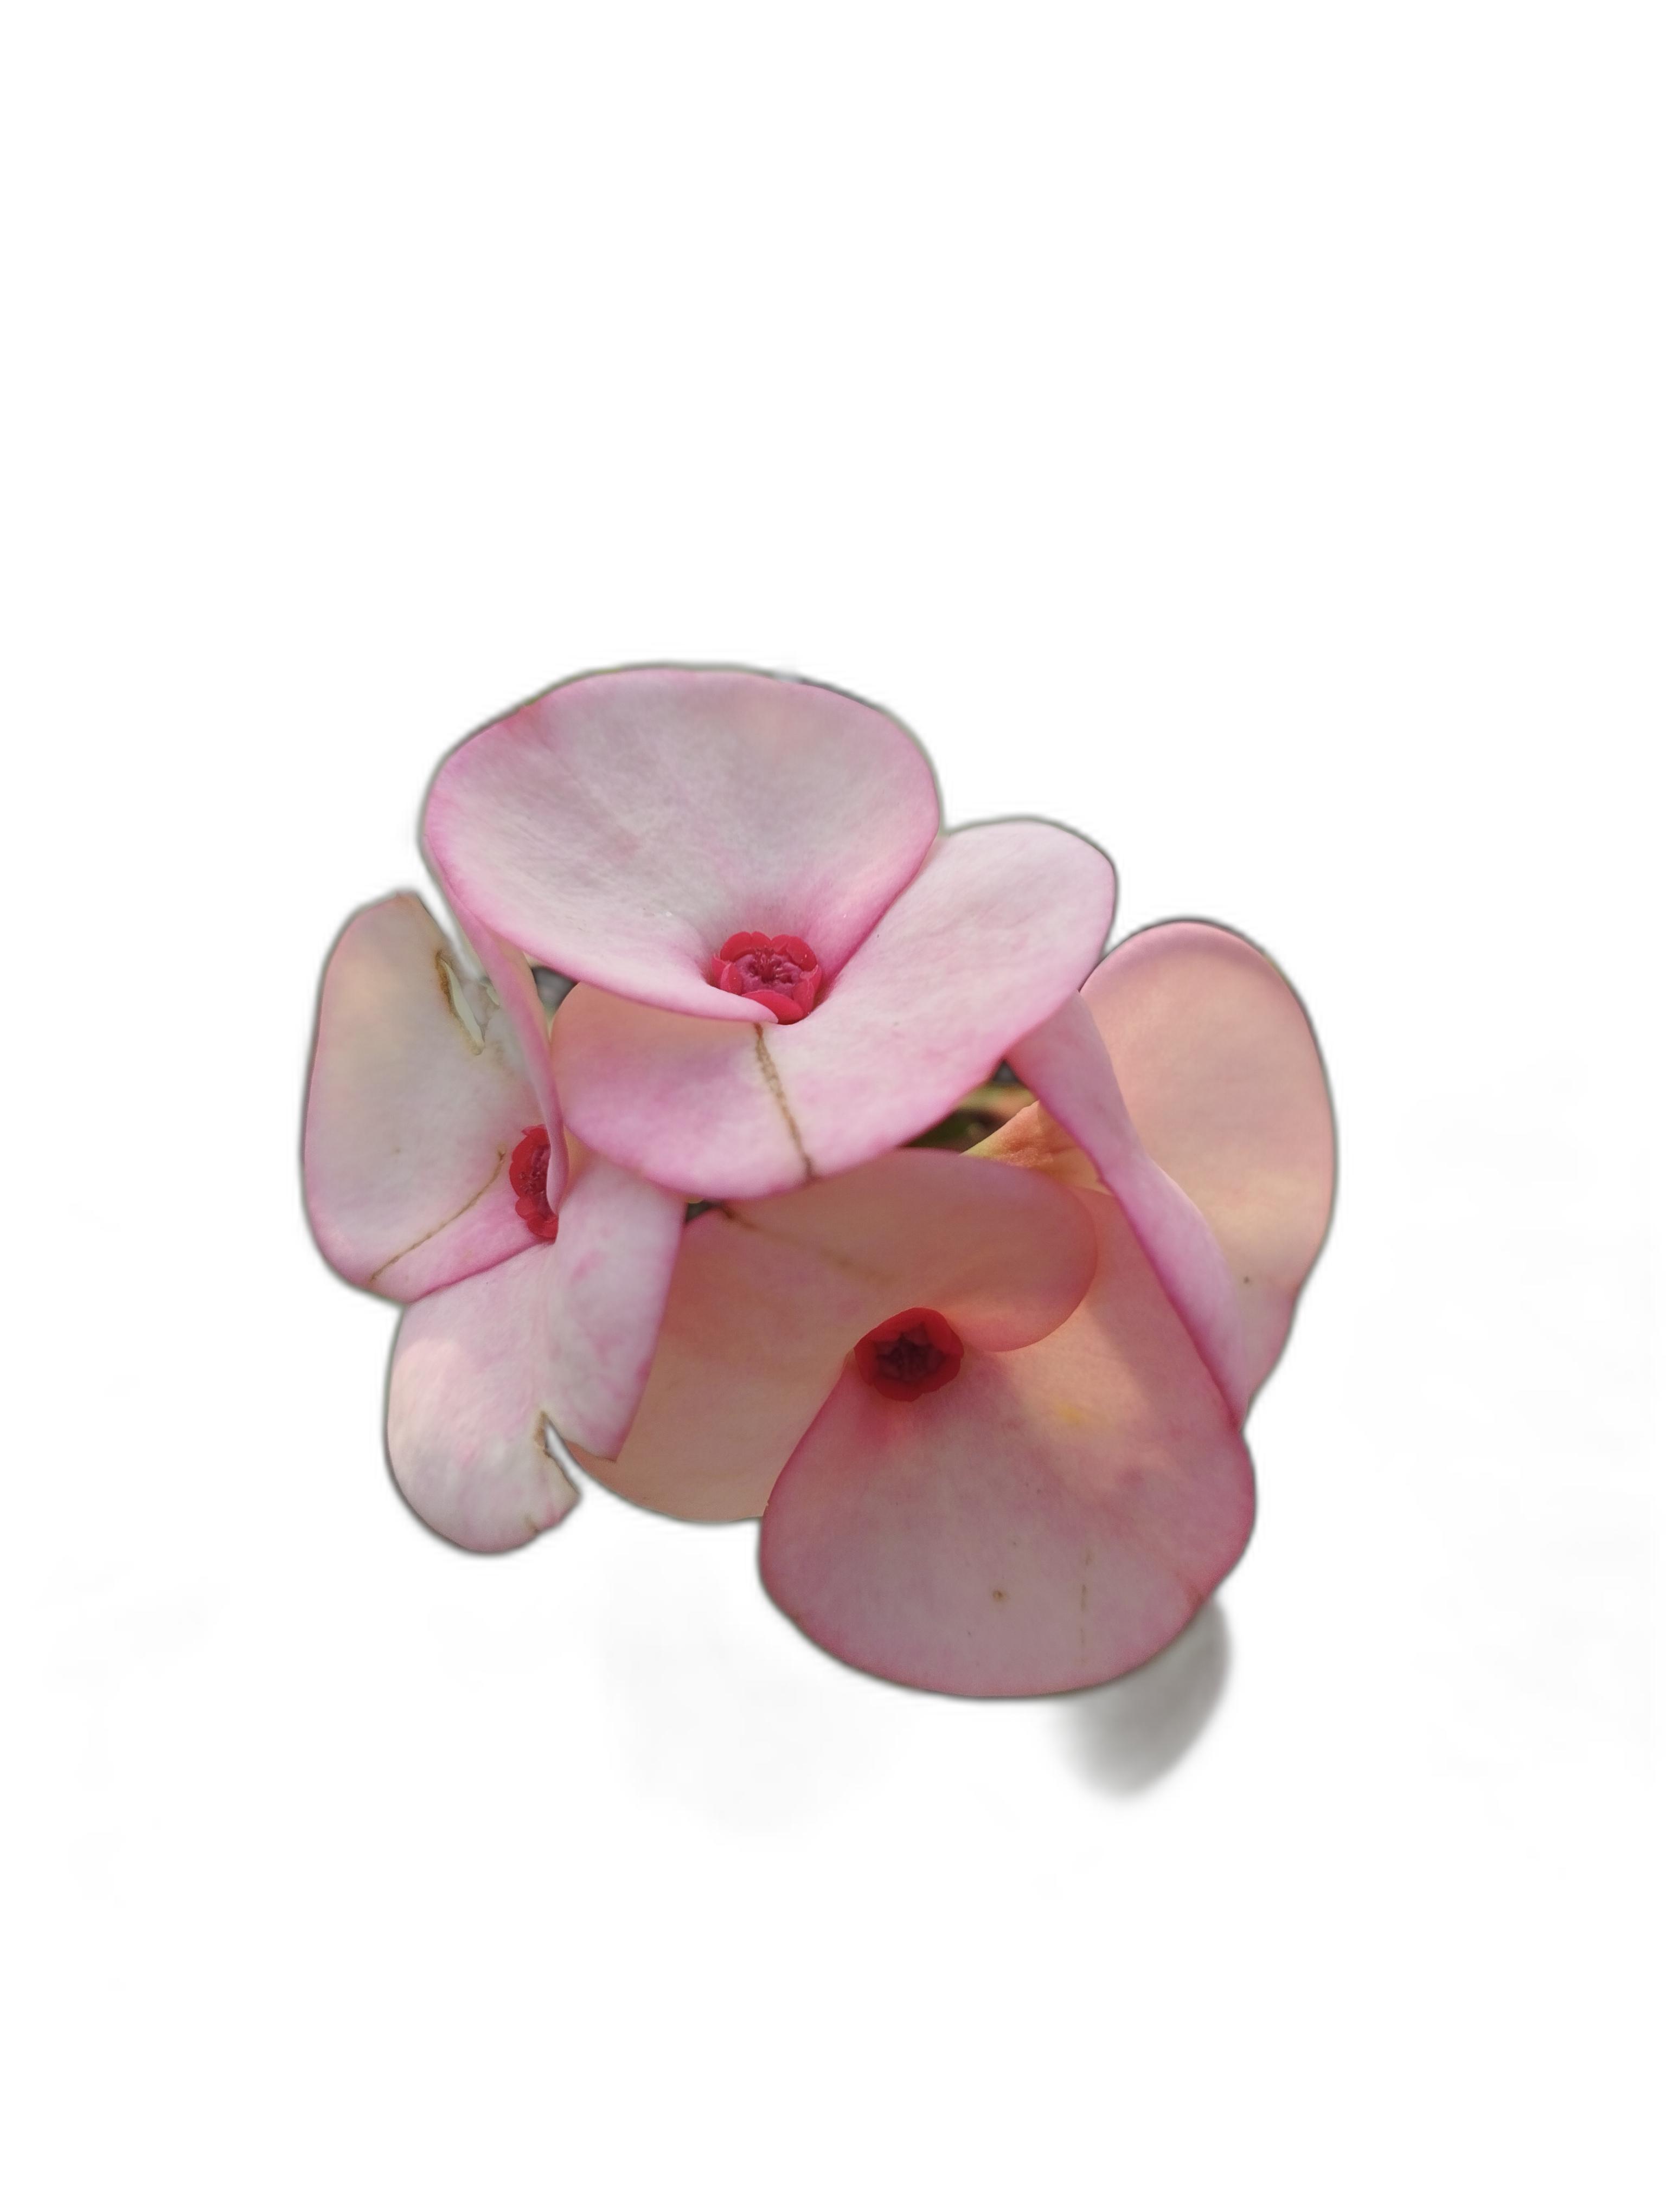
Label: Crown of thorns